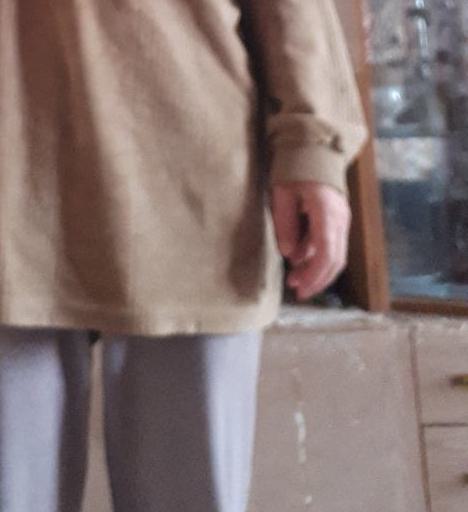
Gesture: no_gesture